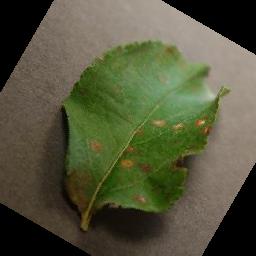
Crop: apple
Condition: cedar_rust